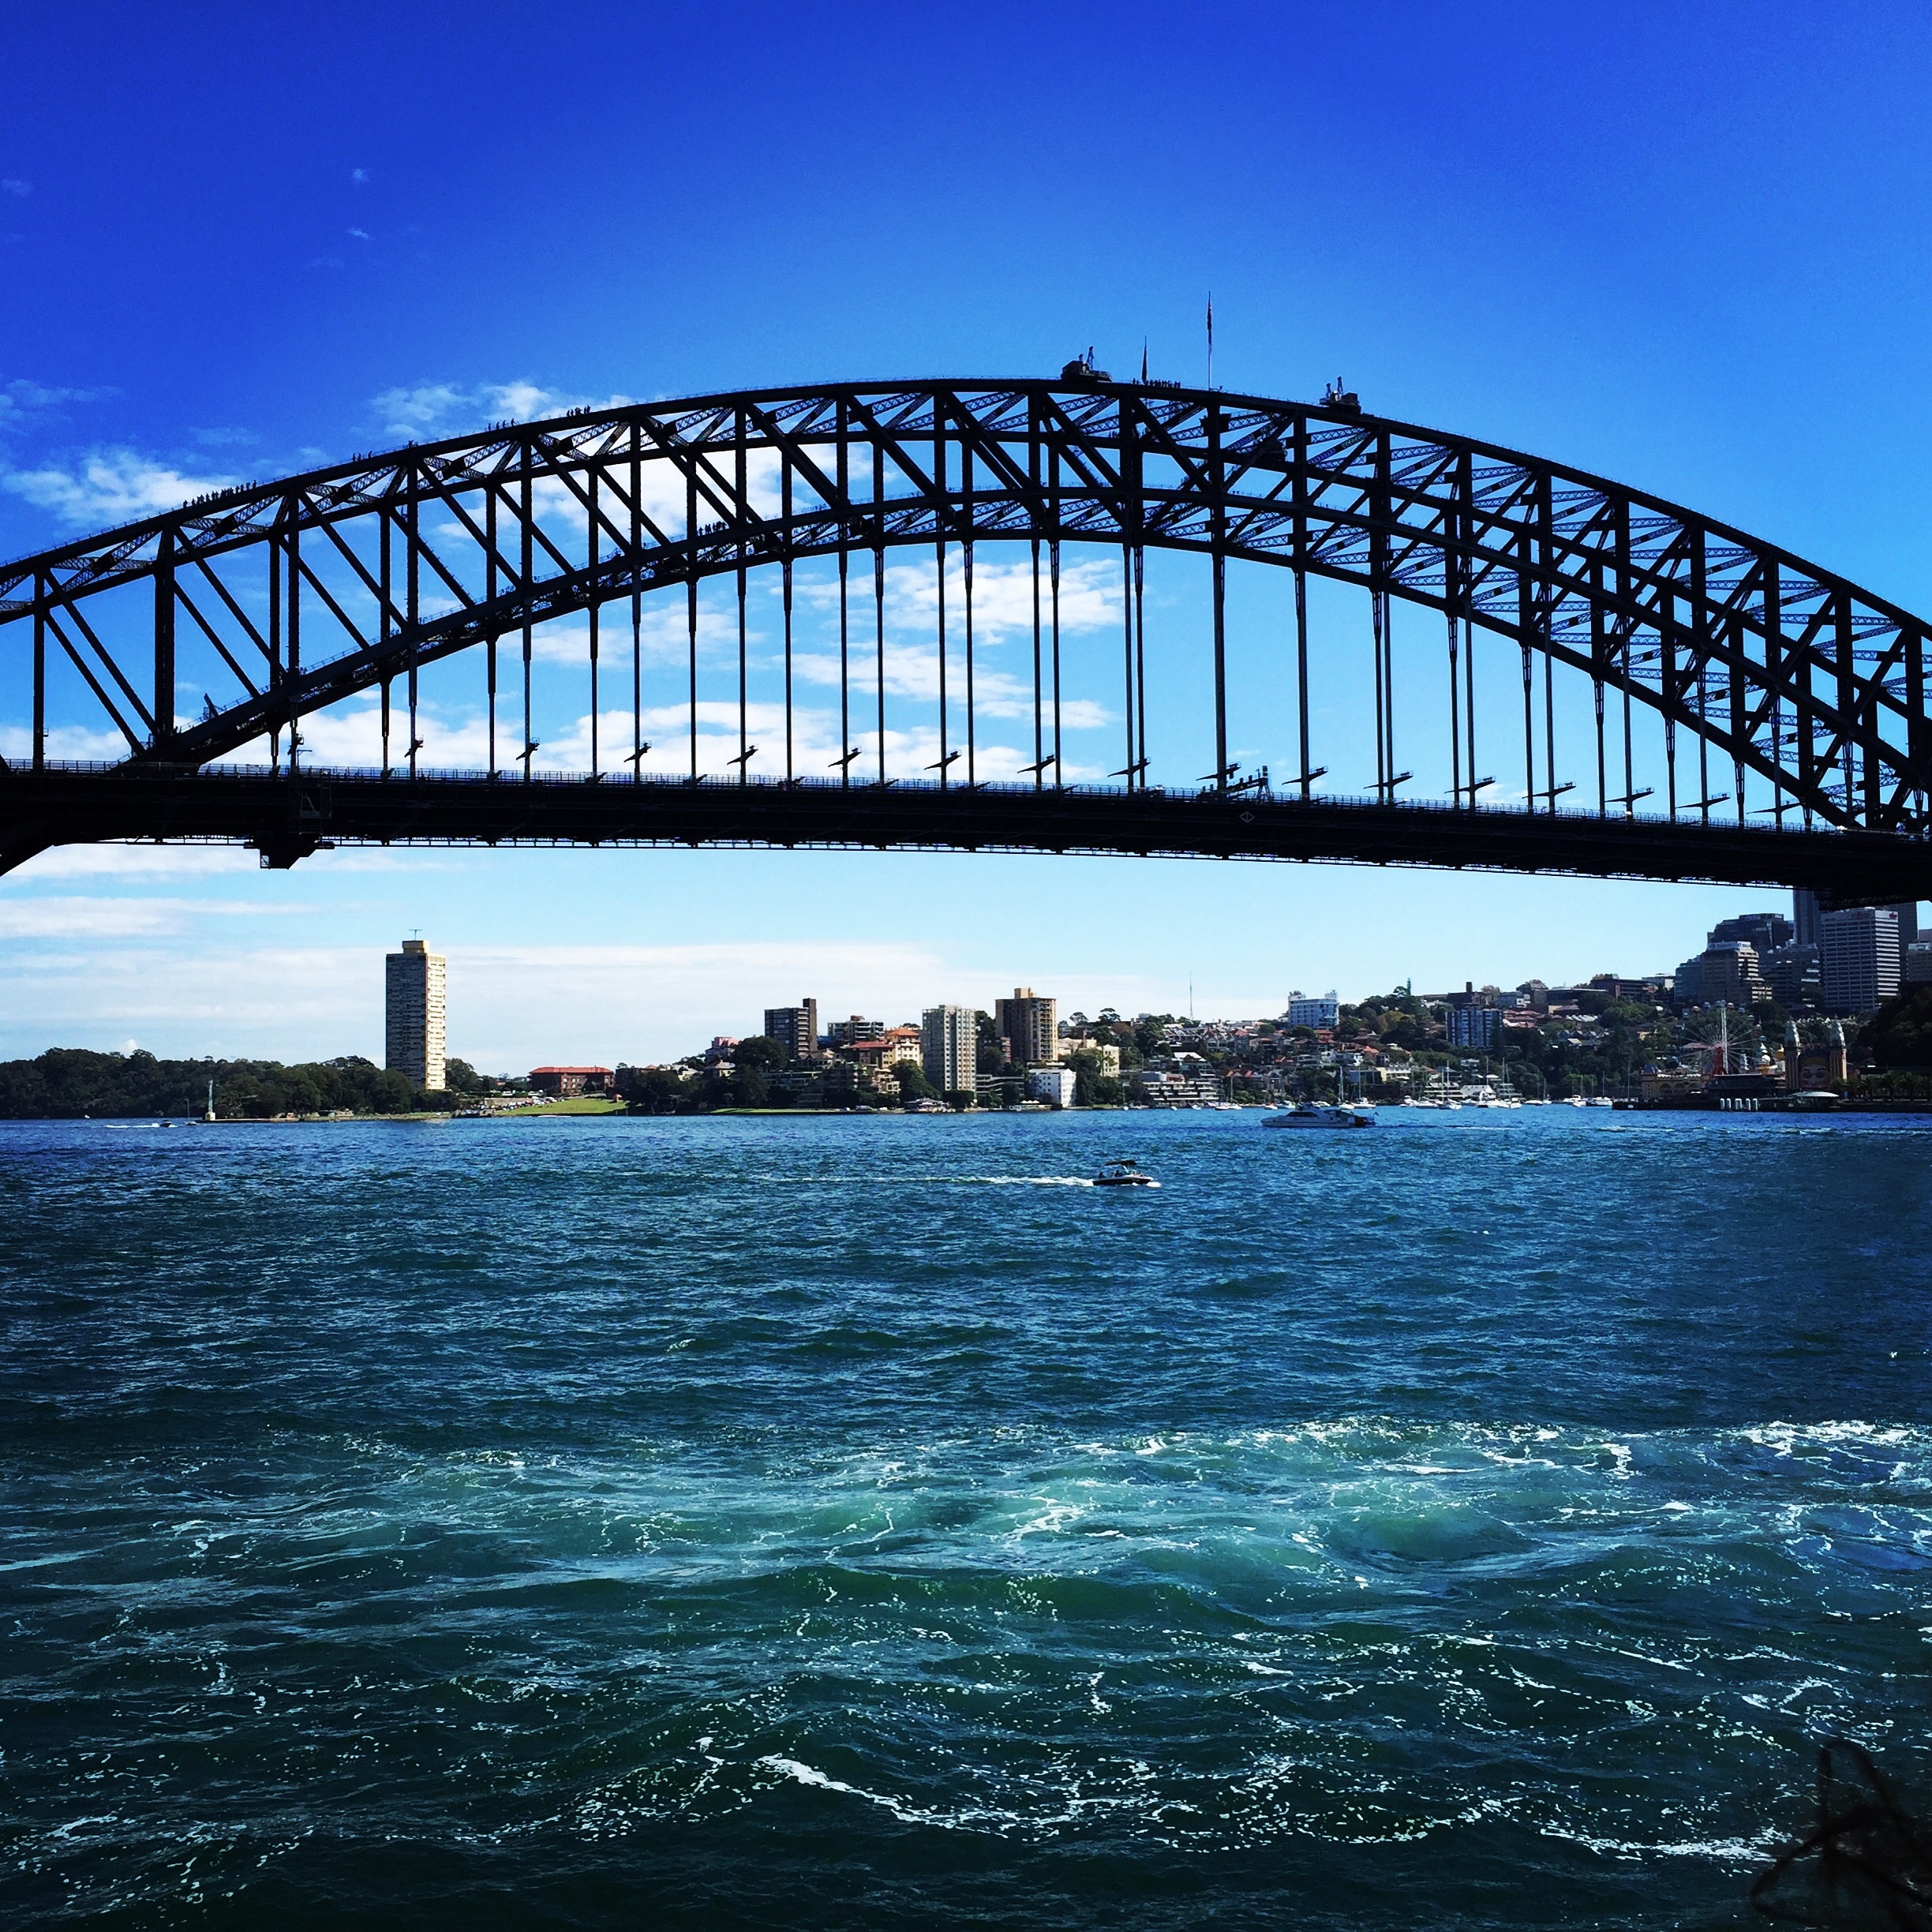
sea, coast, ocean, horizon, bridge, river, dusk, landmark, nonbuilding structure